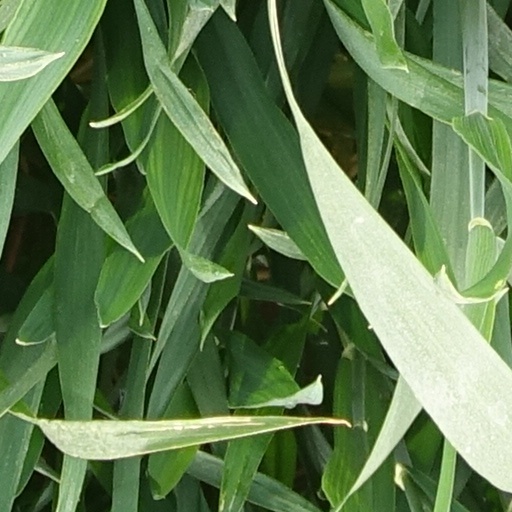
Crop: wheat